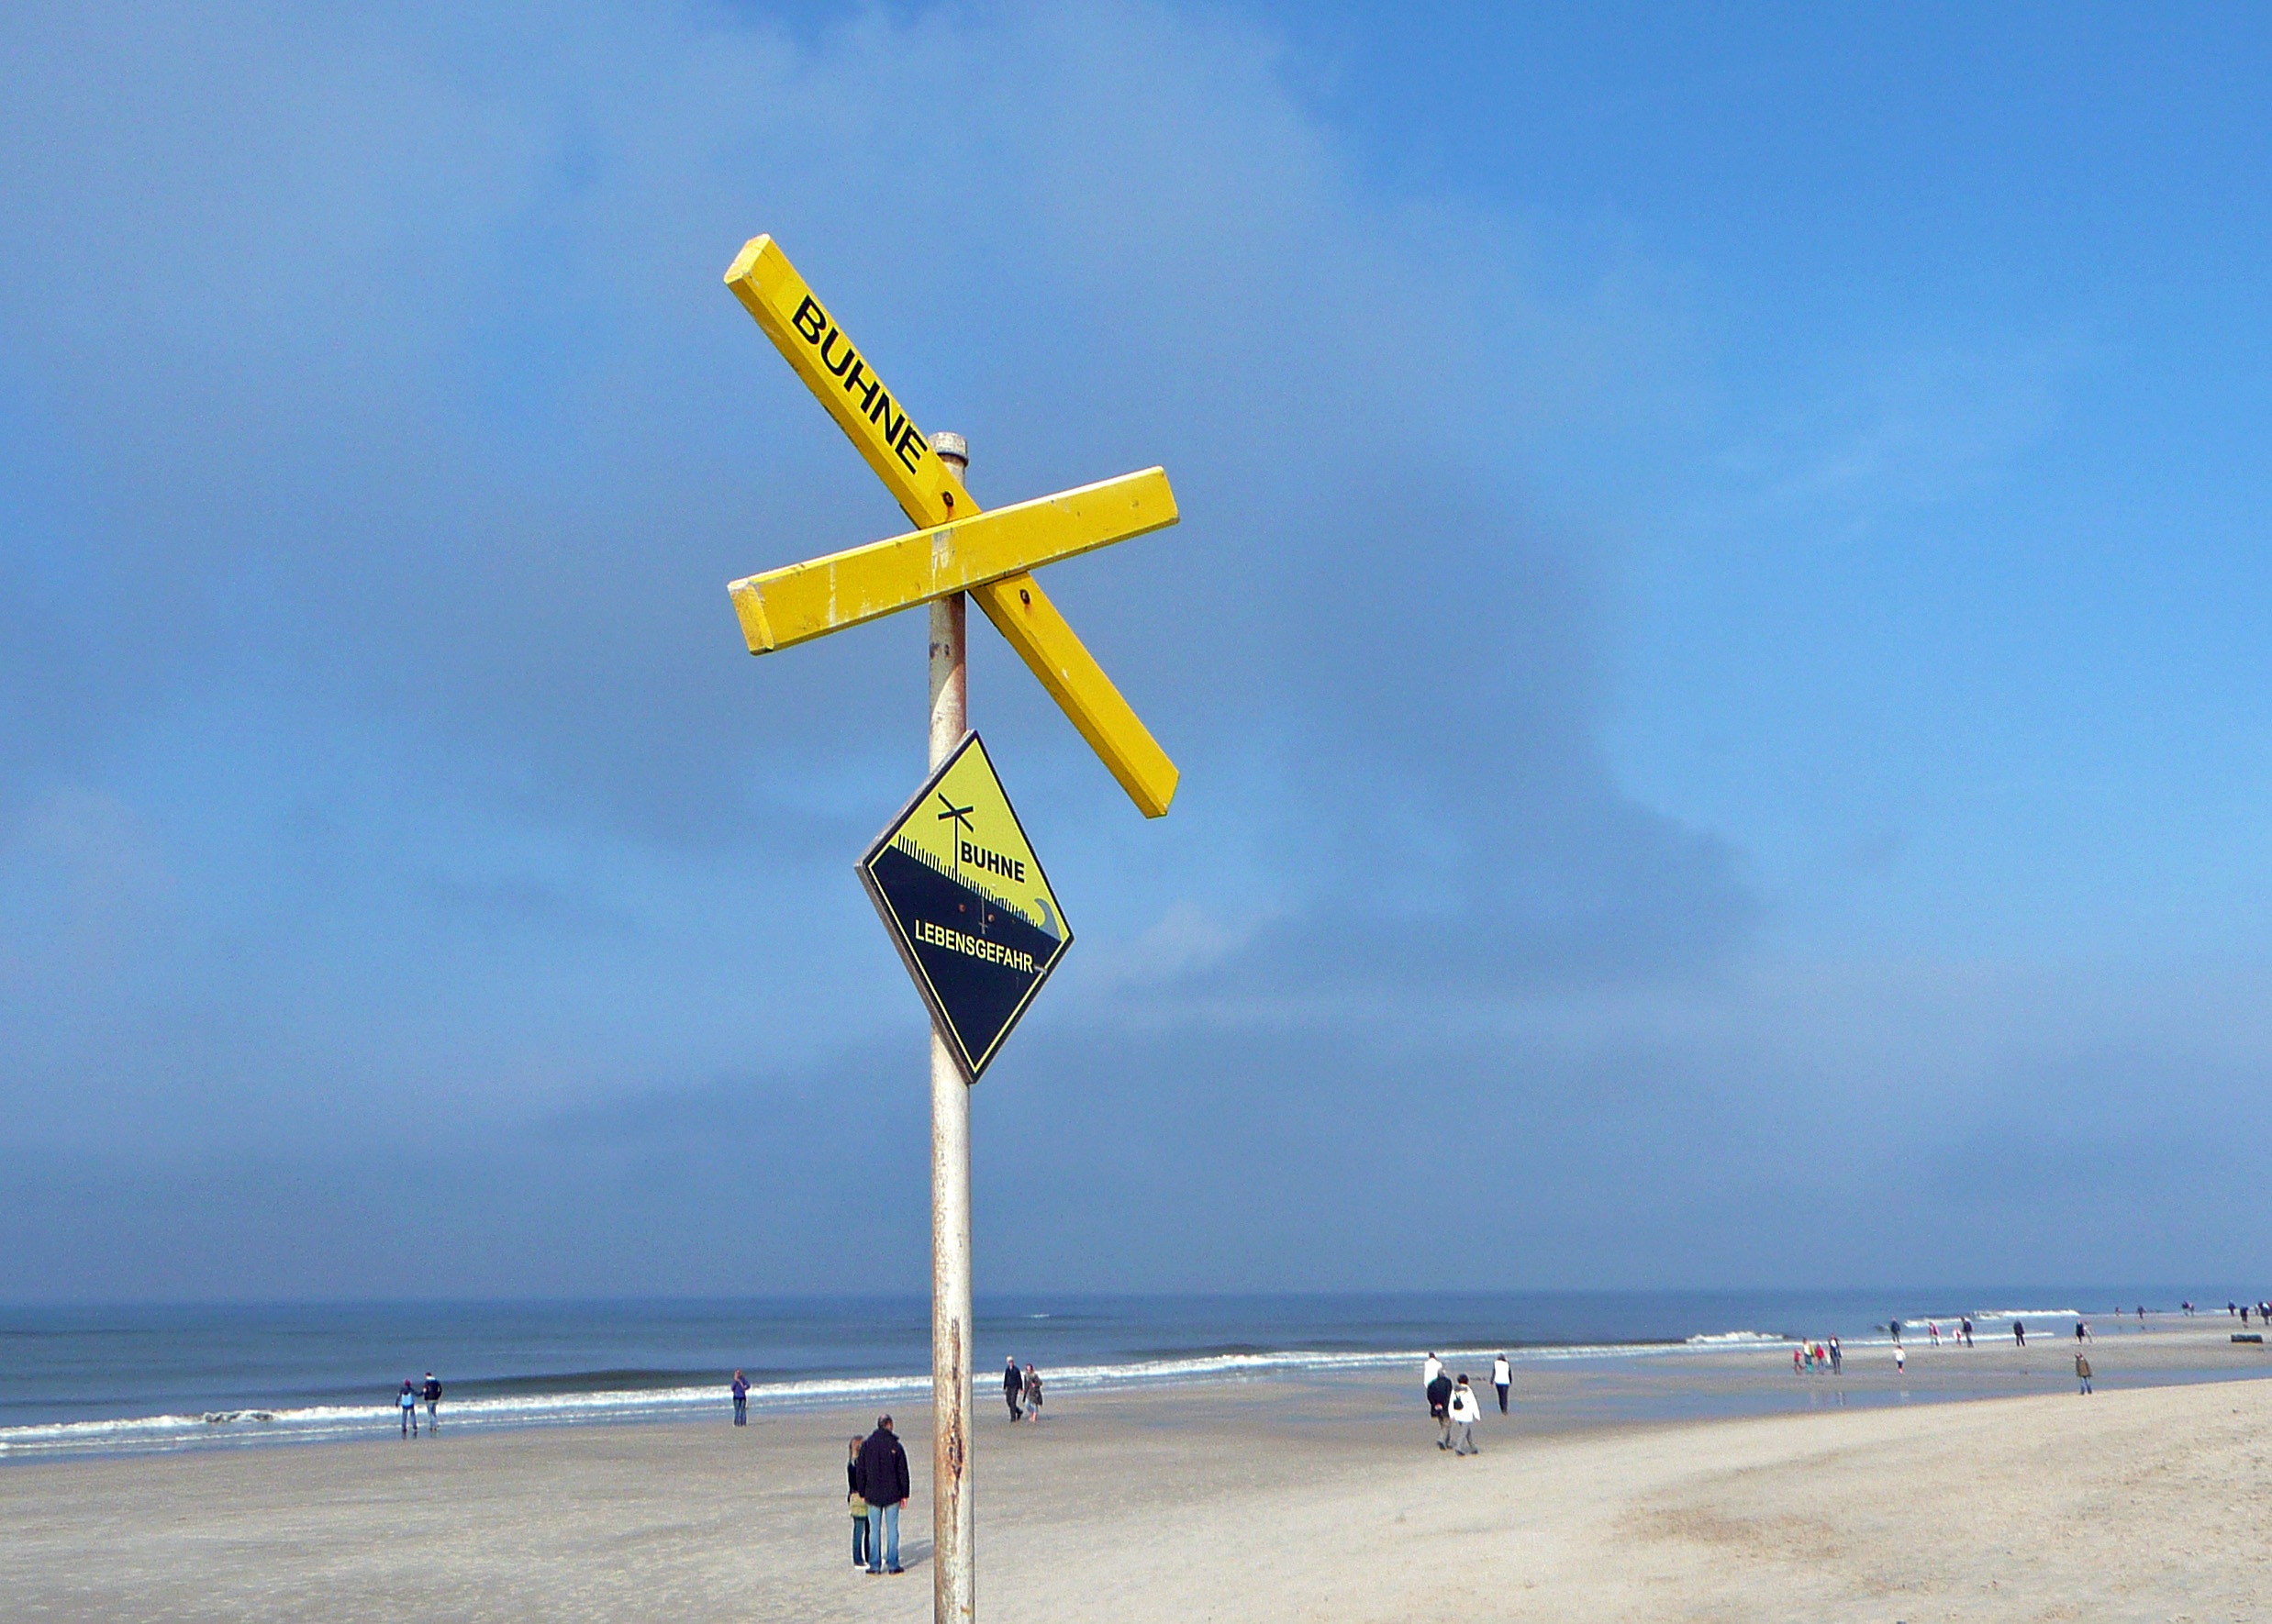
beach, sea, coast, wind, vehicle, machine, yellow, shield, warning, north sea, groyne, atmosphere of earth